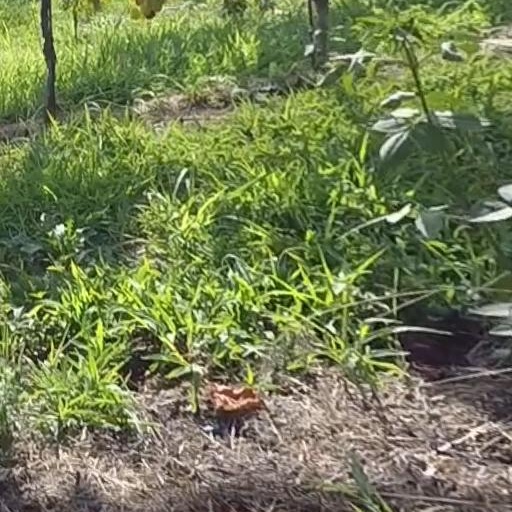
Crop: grape